NGC 5000

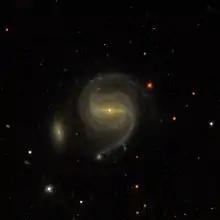

NGC 5000 is a barred spiral galaxy in the constellation Coma Berenices. It was discovered by William Herschel in 1785. It is also known as LEDA 45658, MCG+05-31-144, UGC 8241, VV 460, III 366, h 1544, and GC 3433.